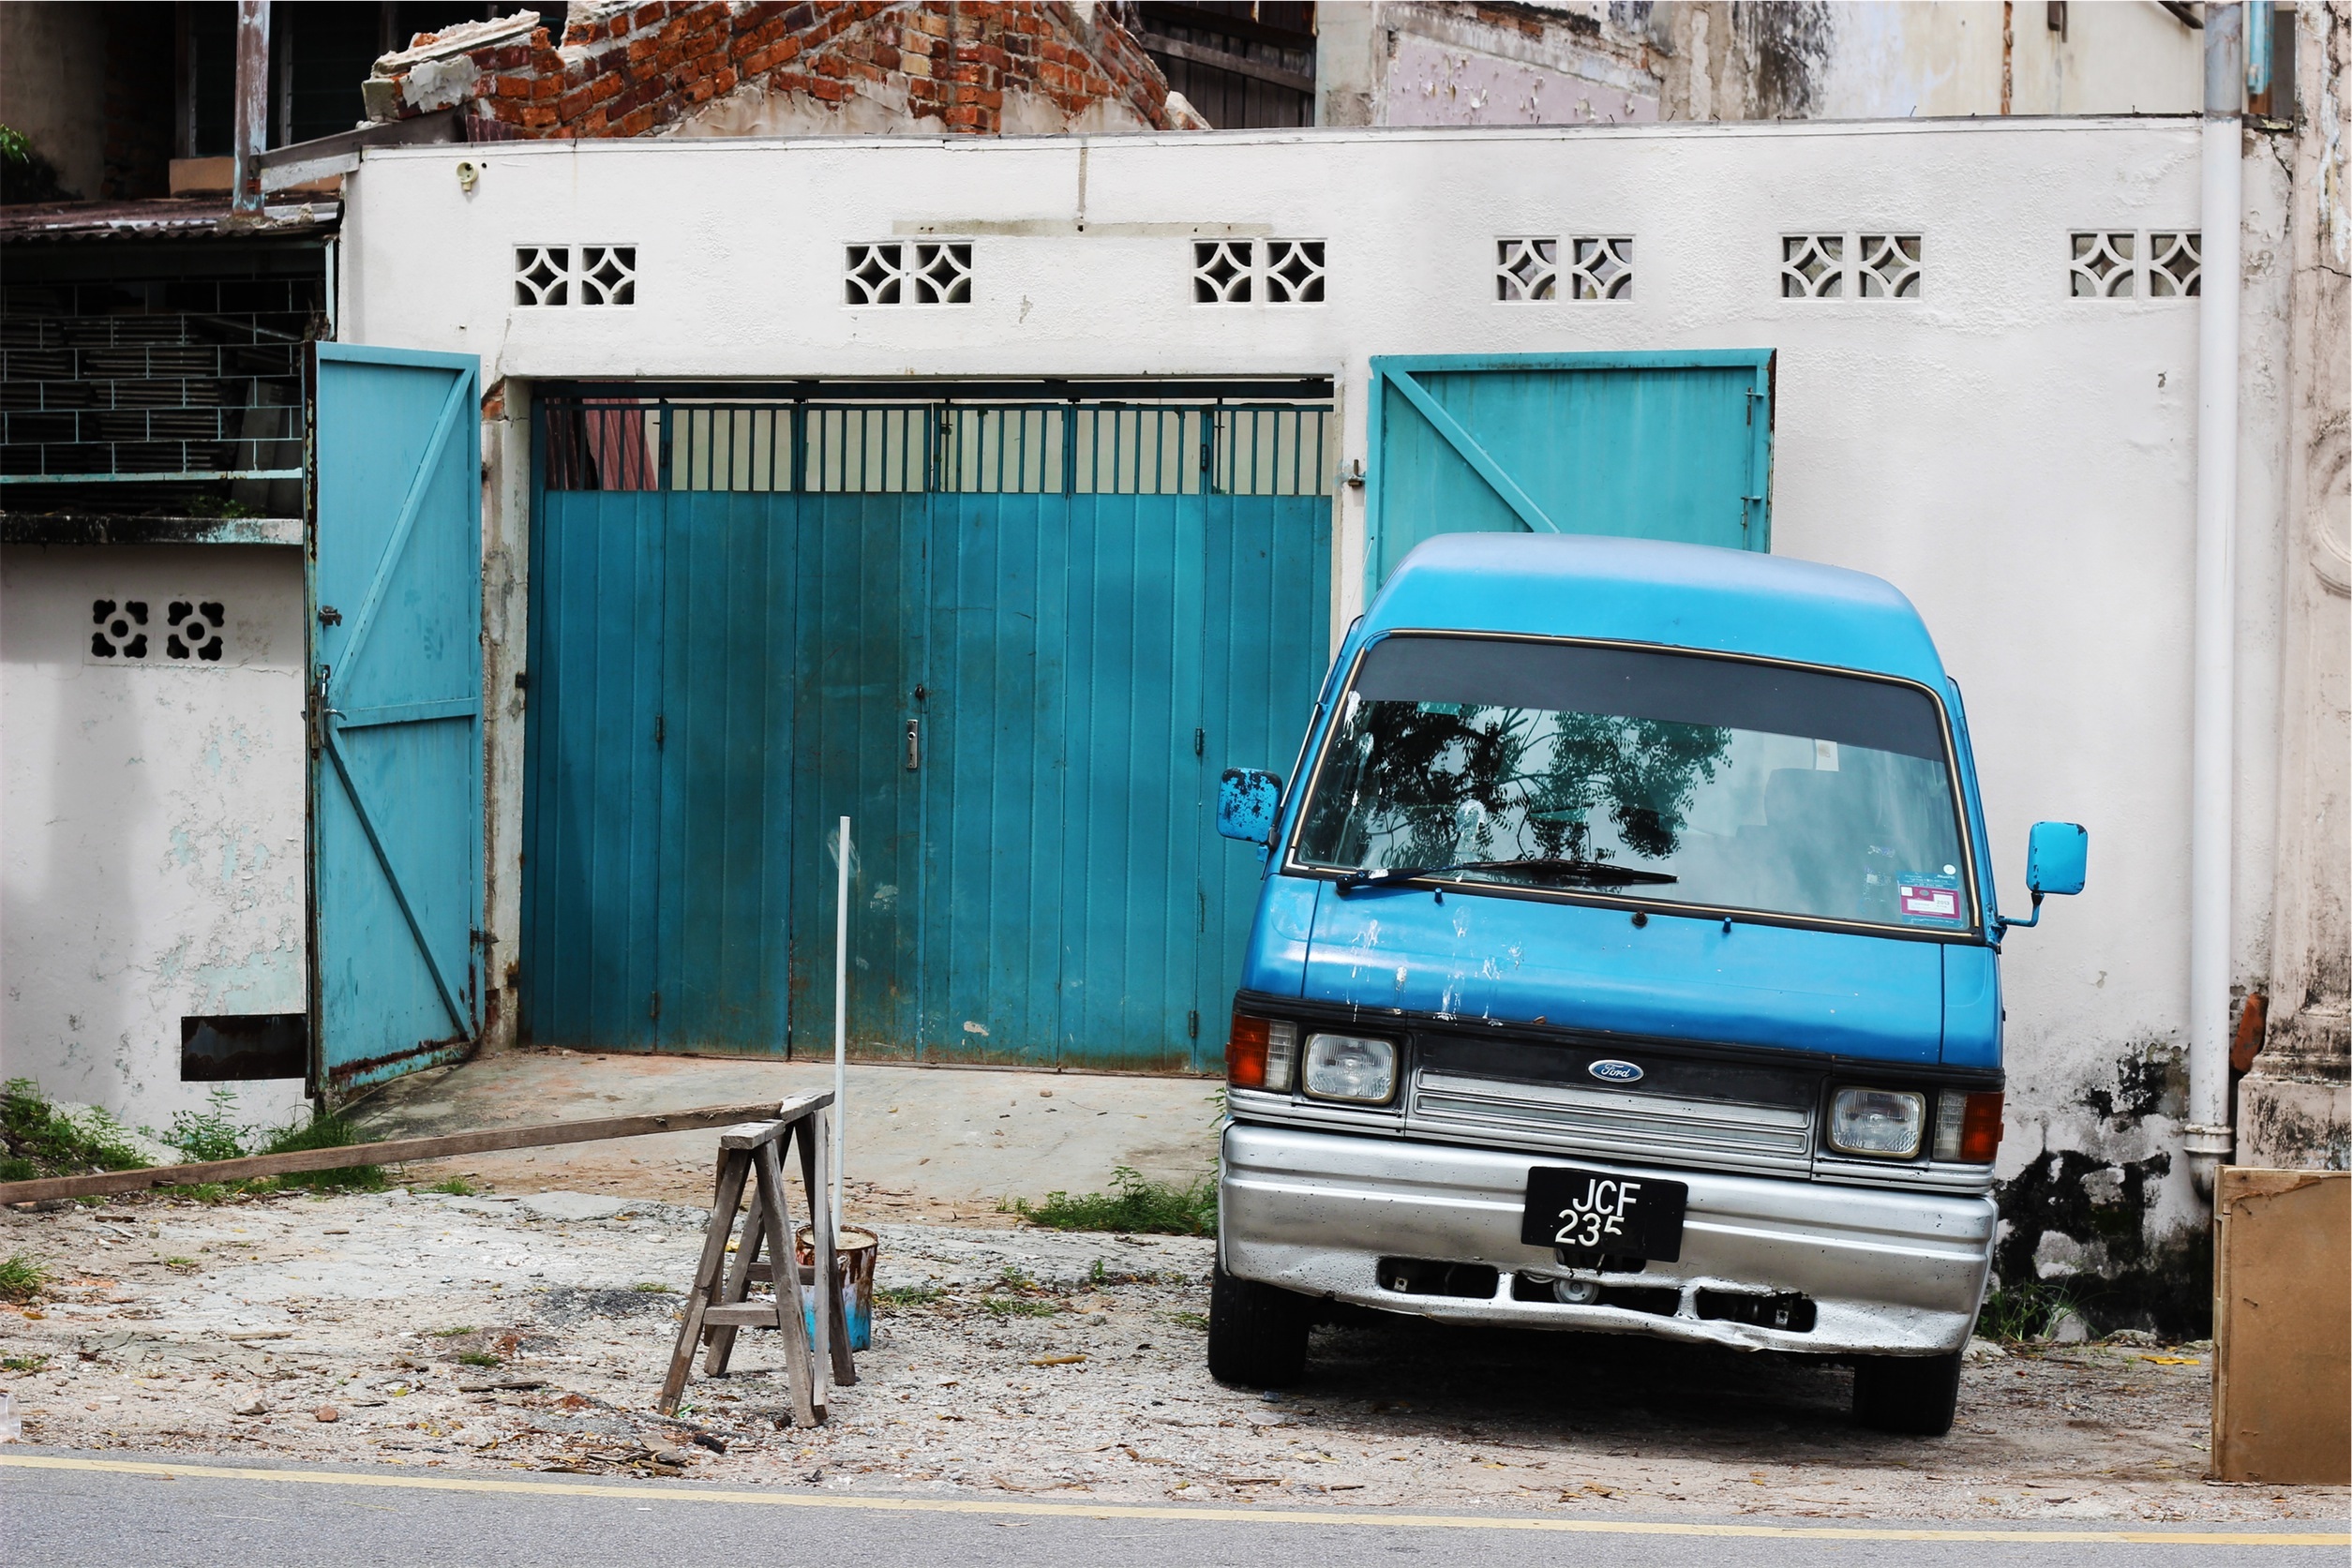
road, street, van, transport, truck, vehicle, garage, blue, graffiti, public transport, automotive, art, ford, driveway, urban area